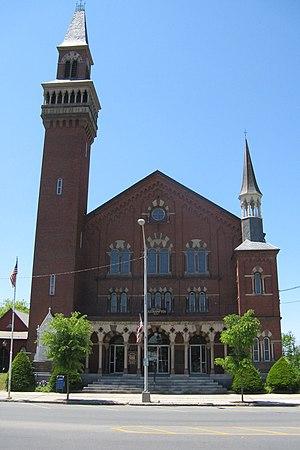
Easthampton est une municipalité américaine située dans le comté de Hampshire au Massachusetts. Lors du recensement de 2010, sa population s'élève à 16 053 habitants, ce qui en fait la quatrième ville de son comté.